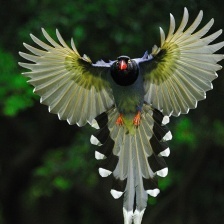
Species: TAIWAN MAGPIE
Scientific name: UROCISSA CAERULEA
ImageNet parent category: magpie